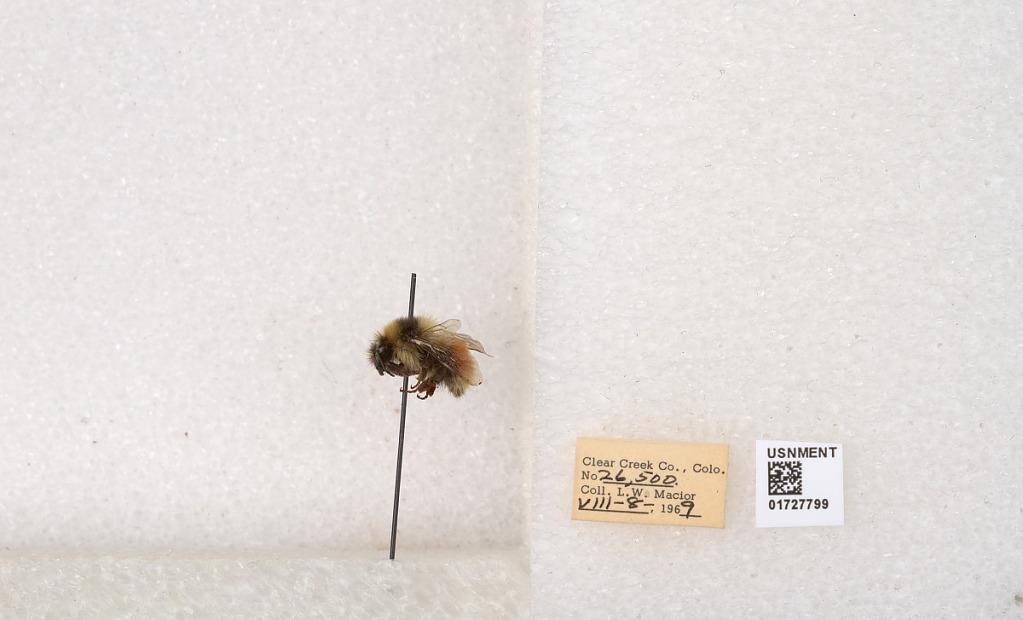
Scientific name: Bombus (Pyrobombus) sylvicola Kirby
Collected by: L. Macior
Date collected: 1969-8-8
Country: United States
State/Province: Colorado
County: Clear Creek
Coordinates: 39.7006, -105.694